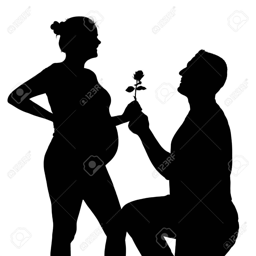
silhouette of a happy pregnant couple on a white stock photo